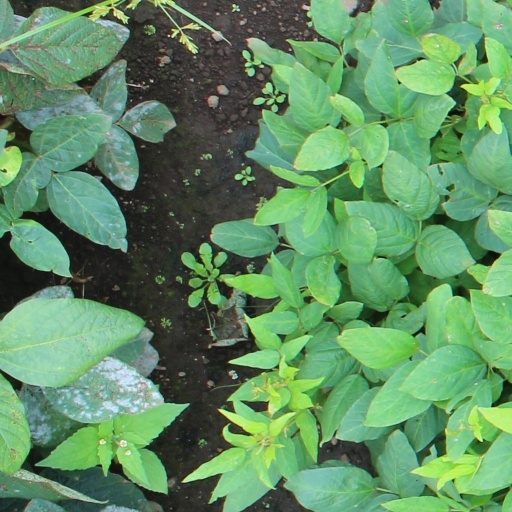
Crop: soybean